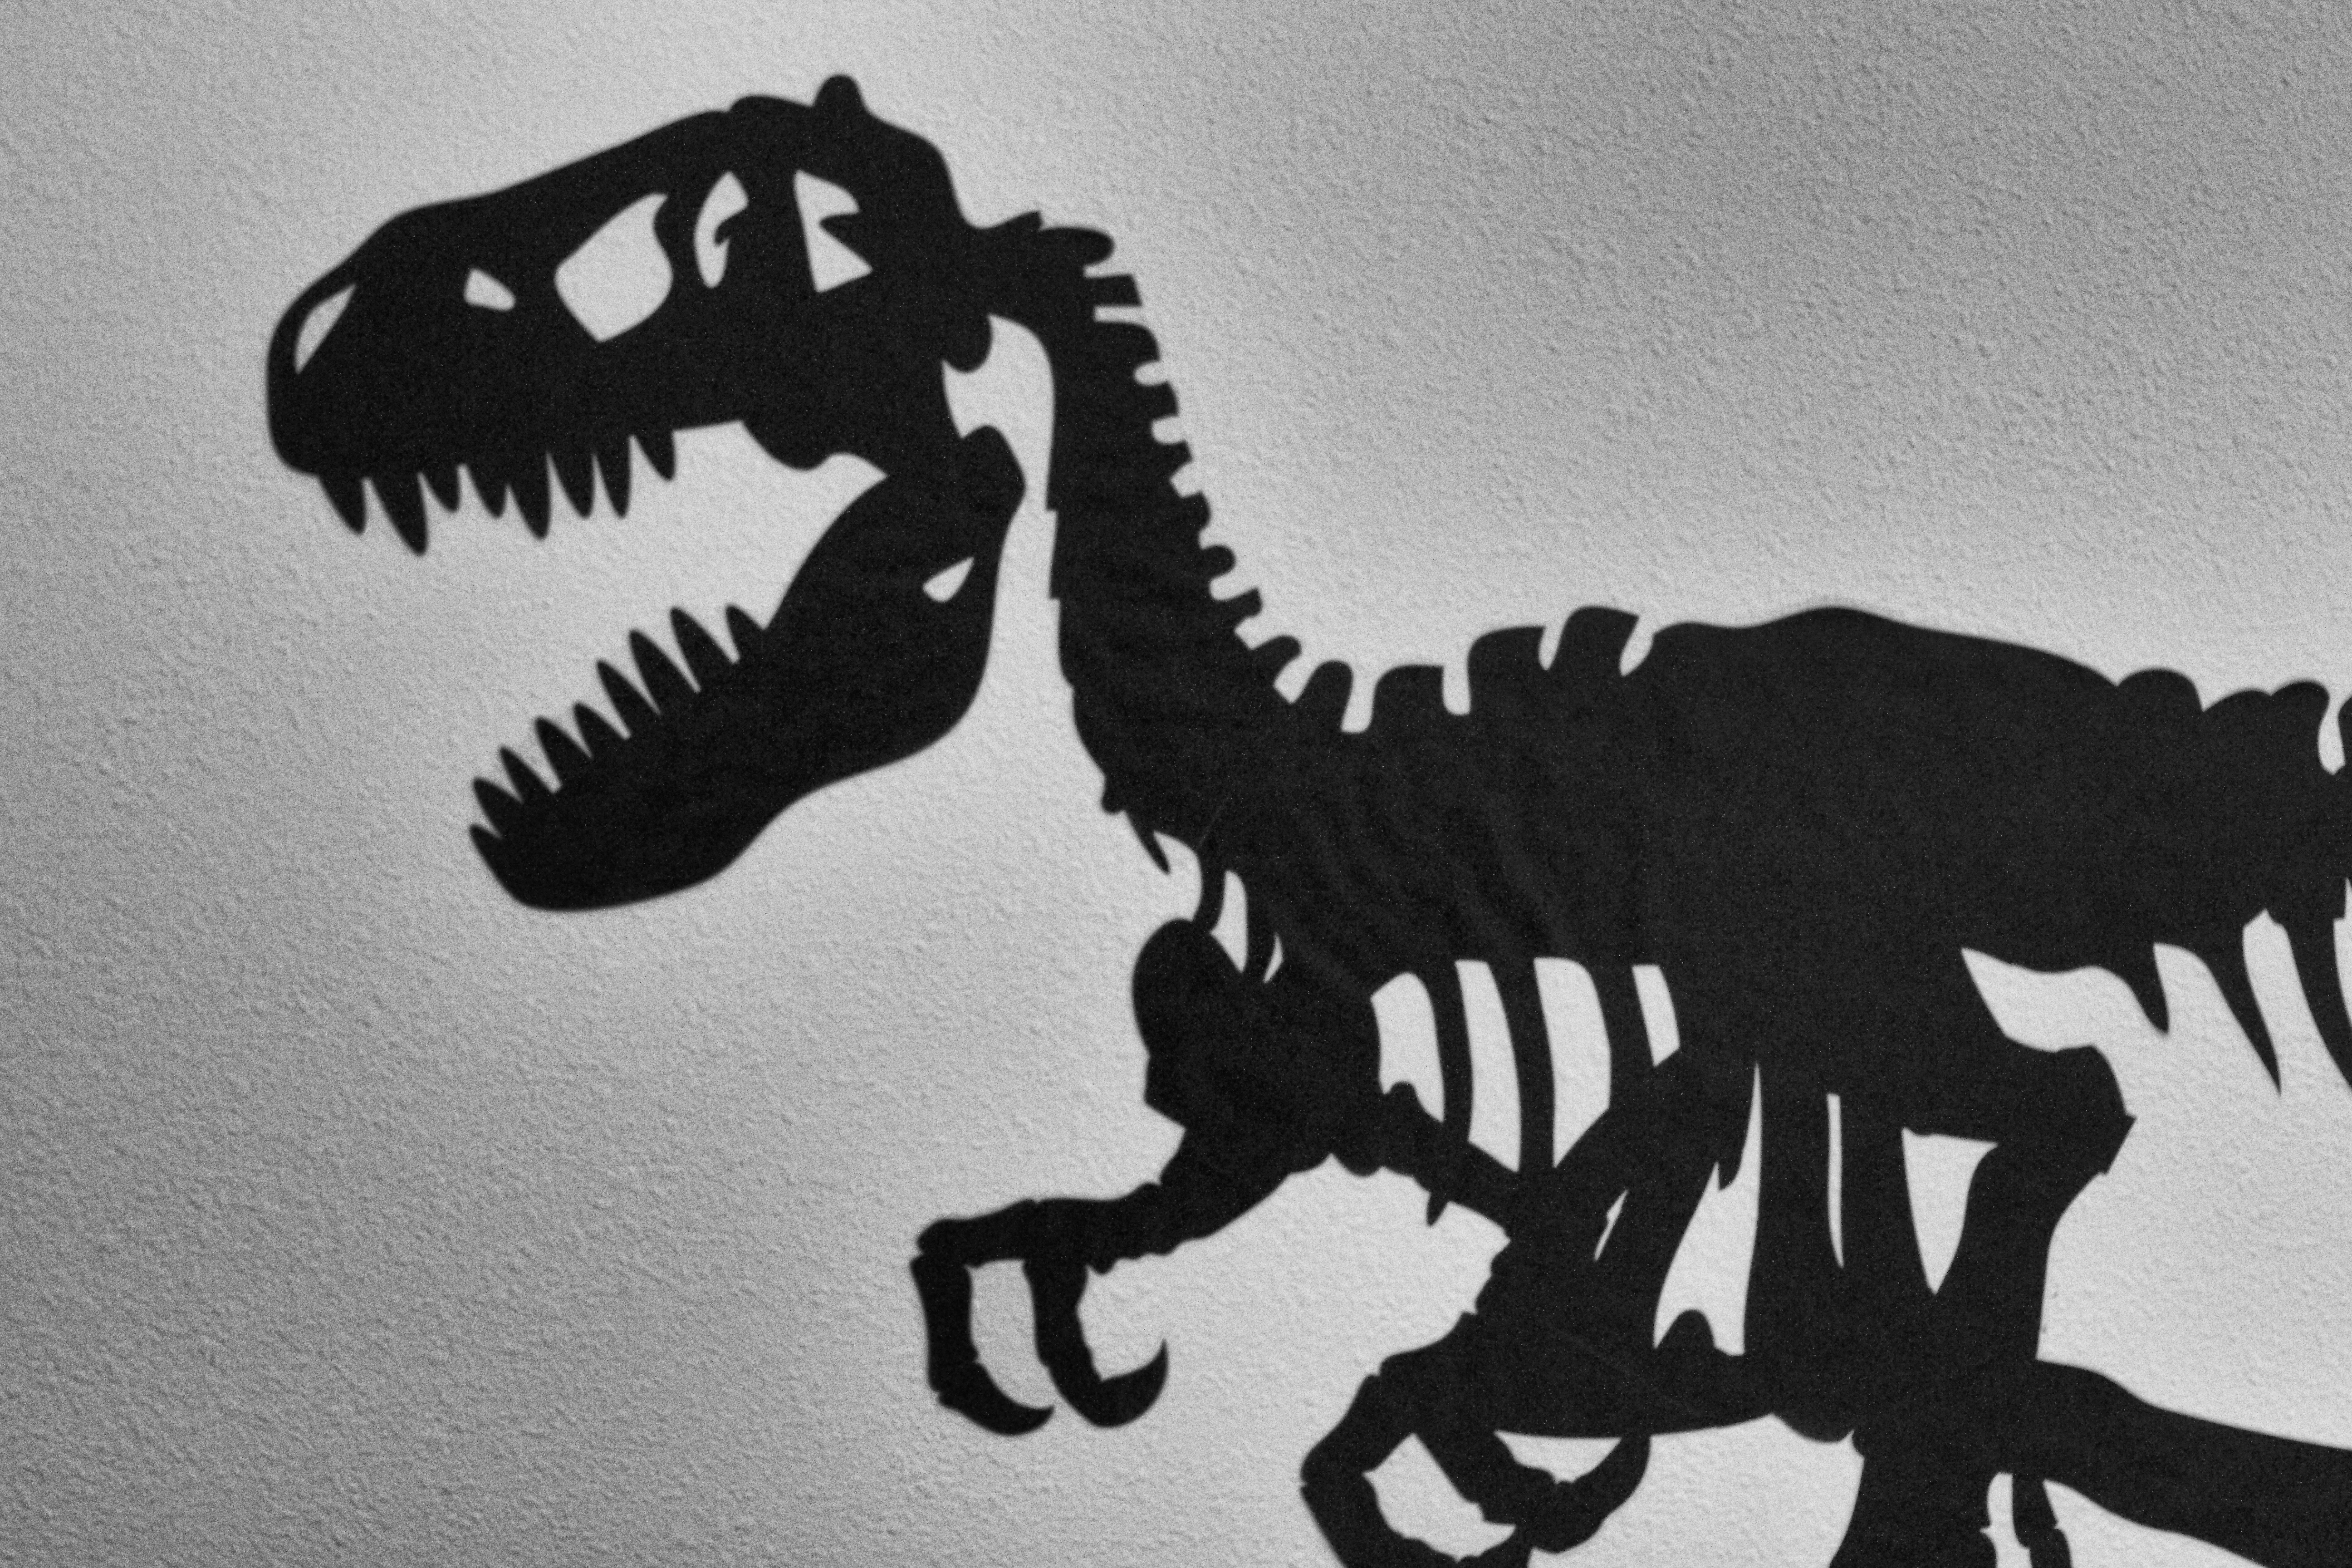
black and white, shadow, monochrome, font, illustration, dinosaur, 2014365, tyrannosaurus, velociraptor